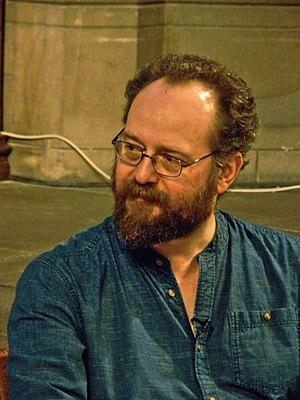
Stuart MacBride, né le 27 février 1969 à Dumbarton, dans la région du West Dunbartonshire, en Écosse, est un écrivain écossais, auteur de roman policier et de thriller.